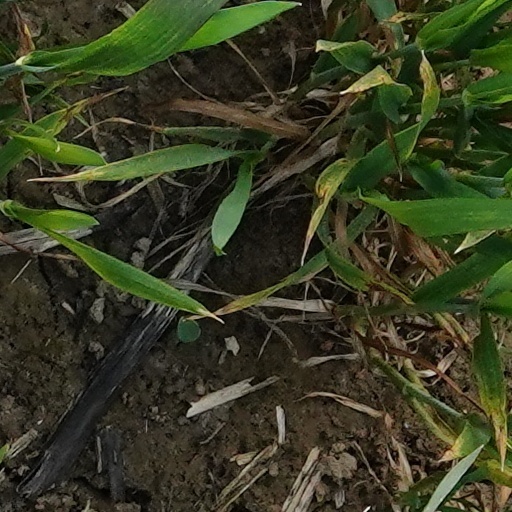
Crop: wheat